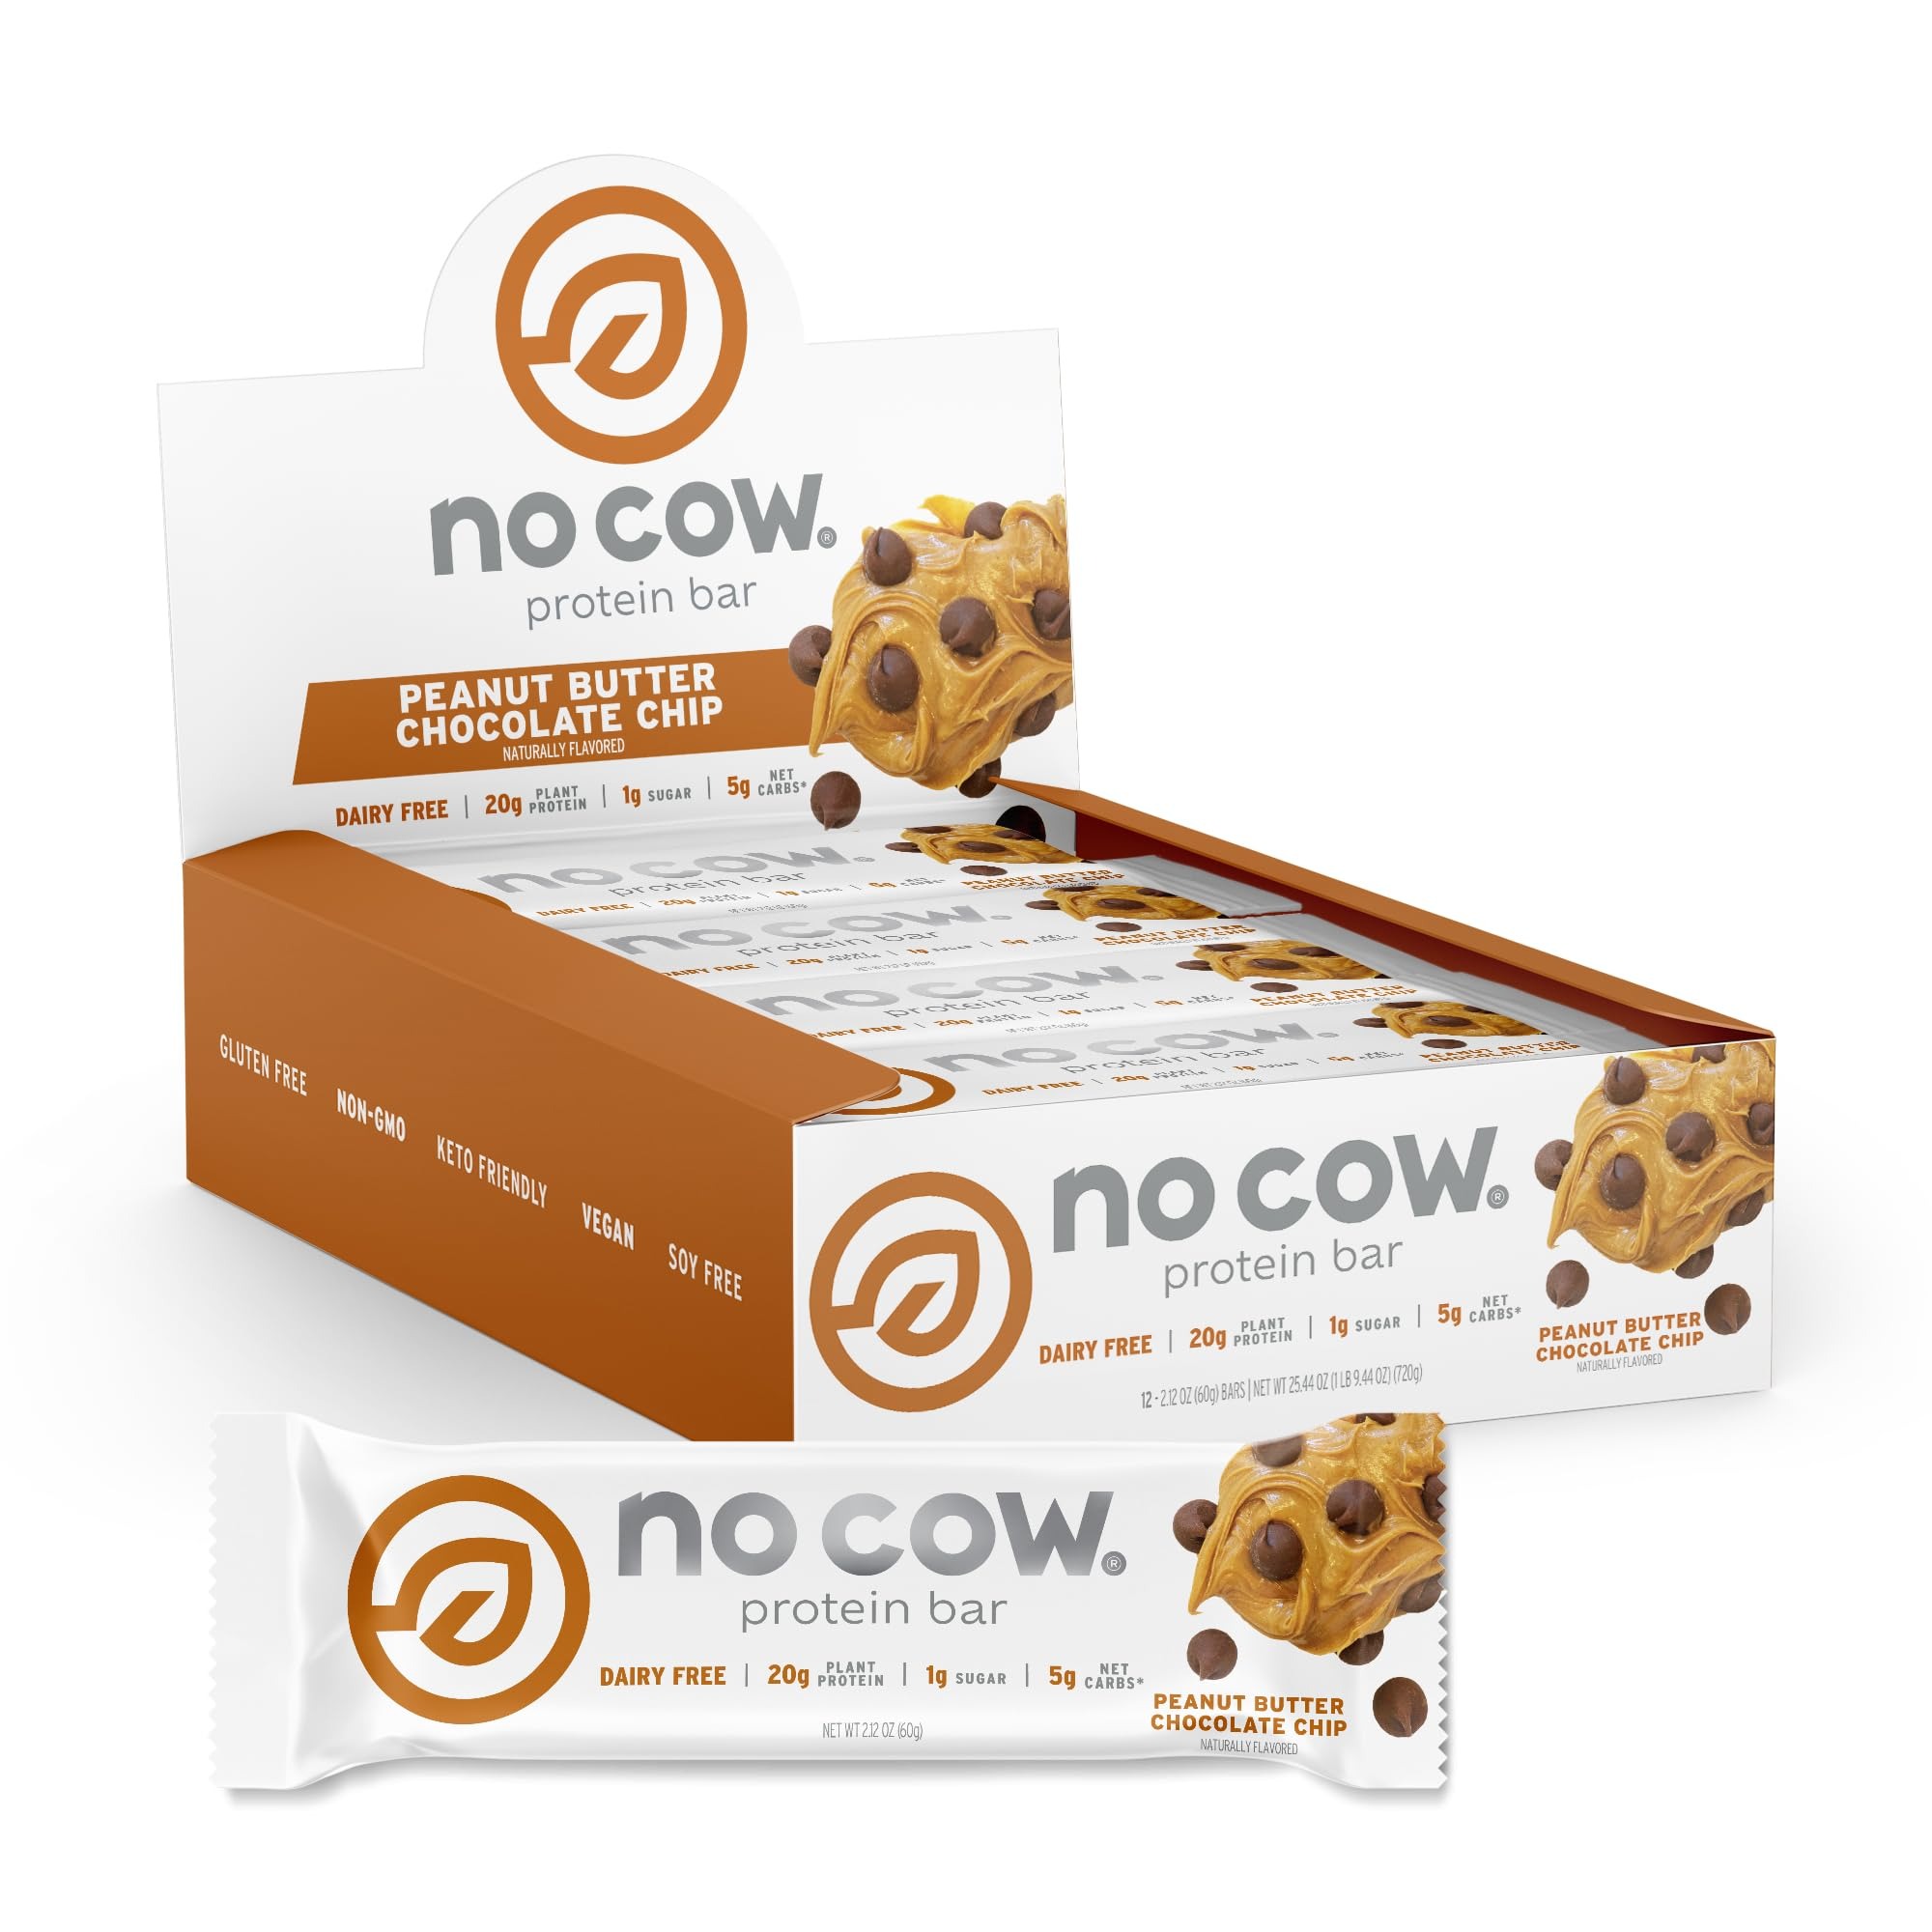
Item Name: No Cow High Protein Bars, Peanut Butter Chocolate Chip - Healthy Snacks, 20g Vegan Protein, High Fiber, Low Sugar, Dairy & Gluten Free (12 Count)
Bullet Point 1: FUEL YOUR ADVENTURES - With 20g of plant-based protein per bar, these keto snacks keep you going strong. Keto-friendly and low in sugar, they're the protein snacks you need to power through.
Bullet Point 2: WORRY-FREE SNACKING - Gluten-free, dairy-free, and non-GMO, this protein bar lets you indulge without compromises. Whatever your dietary needs, these gluten-free snacks have you covered.
Bullet Point 3: PLANT-POWERED GOODNESS - Made with wholesome vegan ingredients, every bar is packed with fiber to keep you feeling full and energized.
Bullet Point 4: DECADENT INDULGENCE - Peanut butter and chocolate flavors combine for a plant food lover's dream come true. Each bar tastes like a delicious dessert while still being good for you.
Bullet Point 5: REAL FOOD, REAL FLAVOR - Clean, simple ingredients you can pronounce. It's plant food the way nature intended, bursting with natural sweetness. Forget chalky protein bars.
Value: 12.0
Unit: Count

Price: 32.99